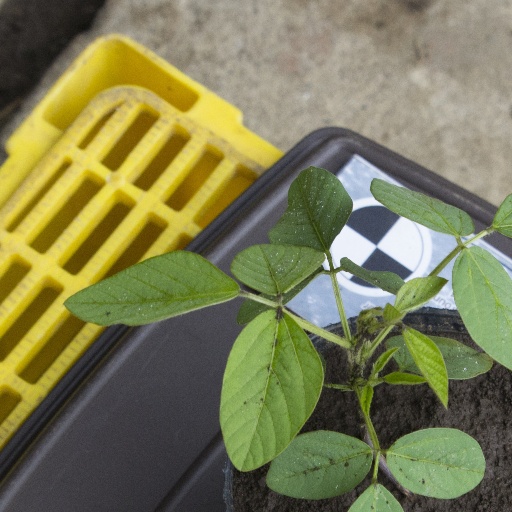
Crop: soybean